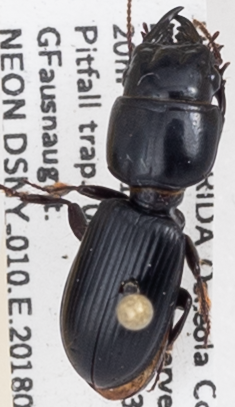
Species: Scarites ocalensis
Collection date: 2018-05-08
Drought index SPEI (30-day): -0.864
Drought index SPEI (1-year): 0.54
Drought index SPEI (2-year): -0.32